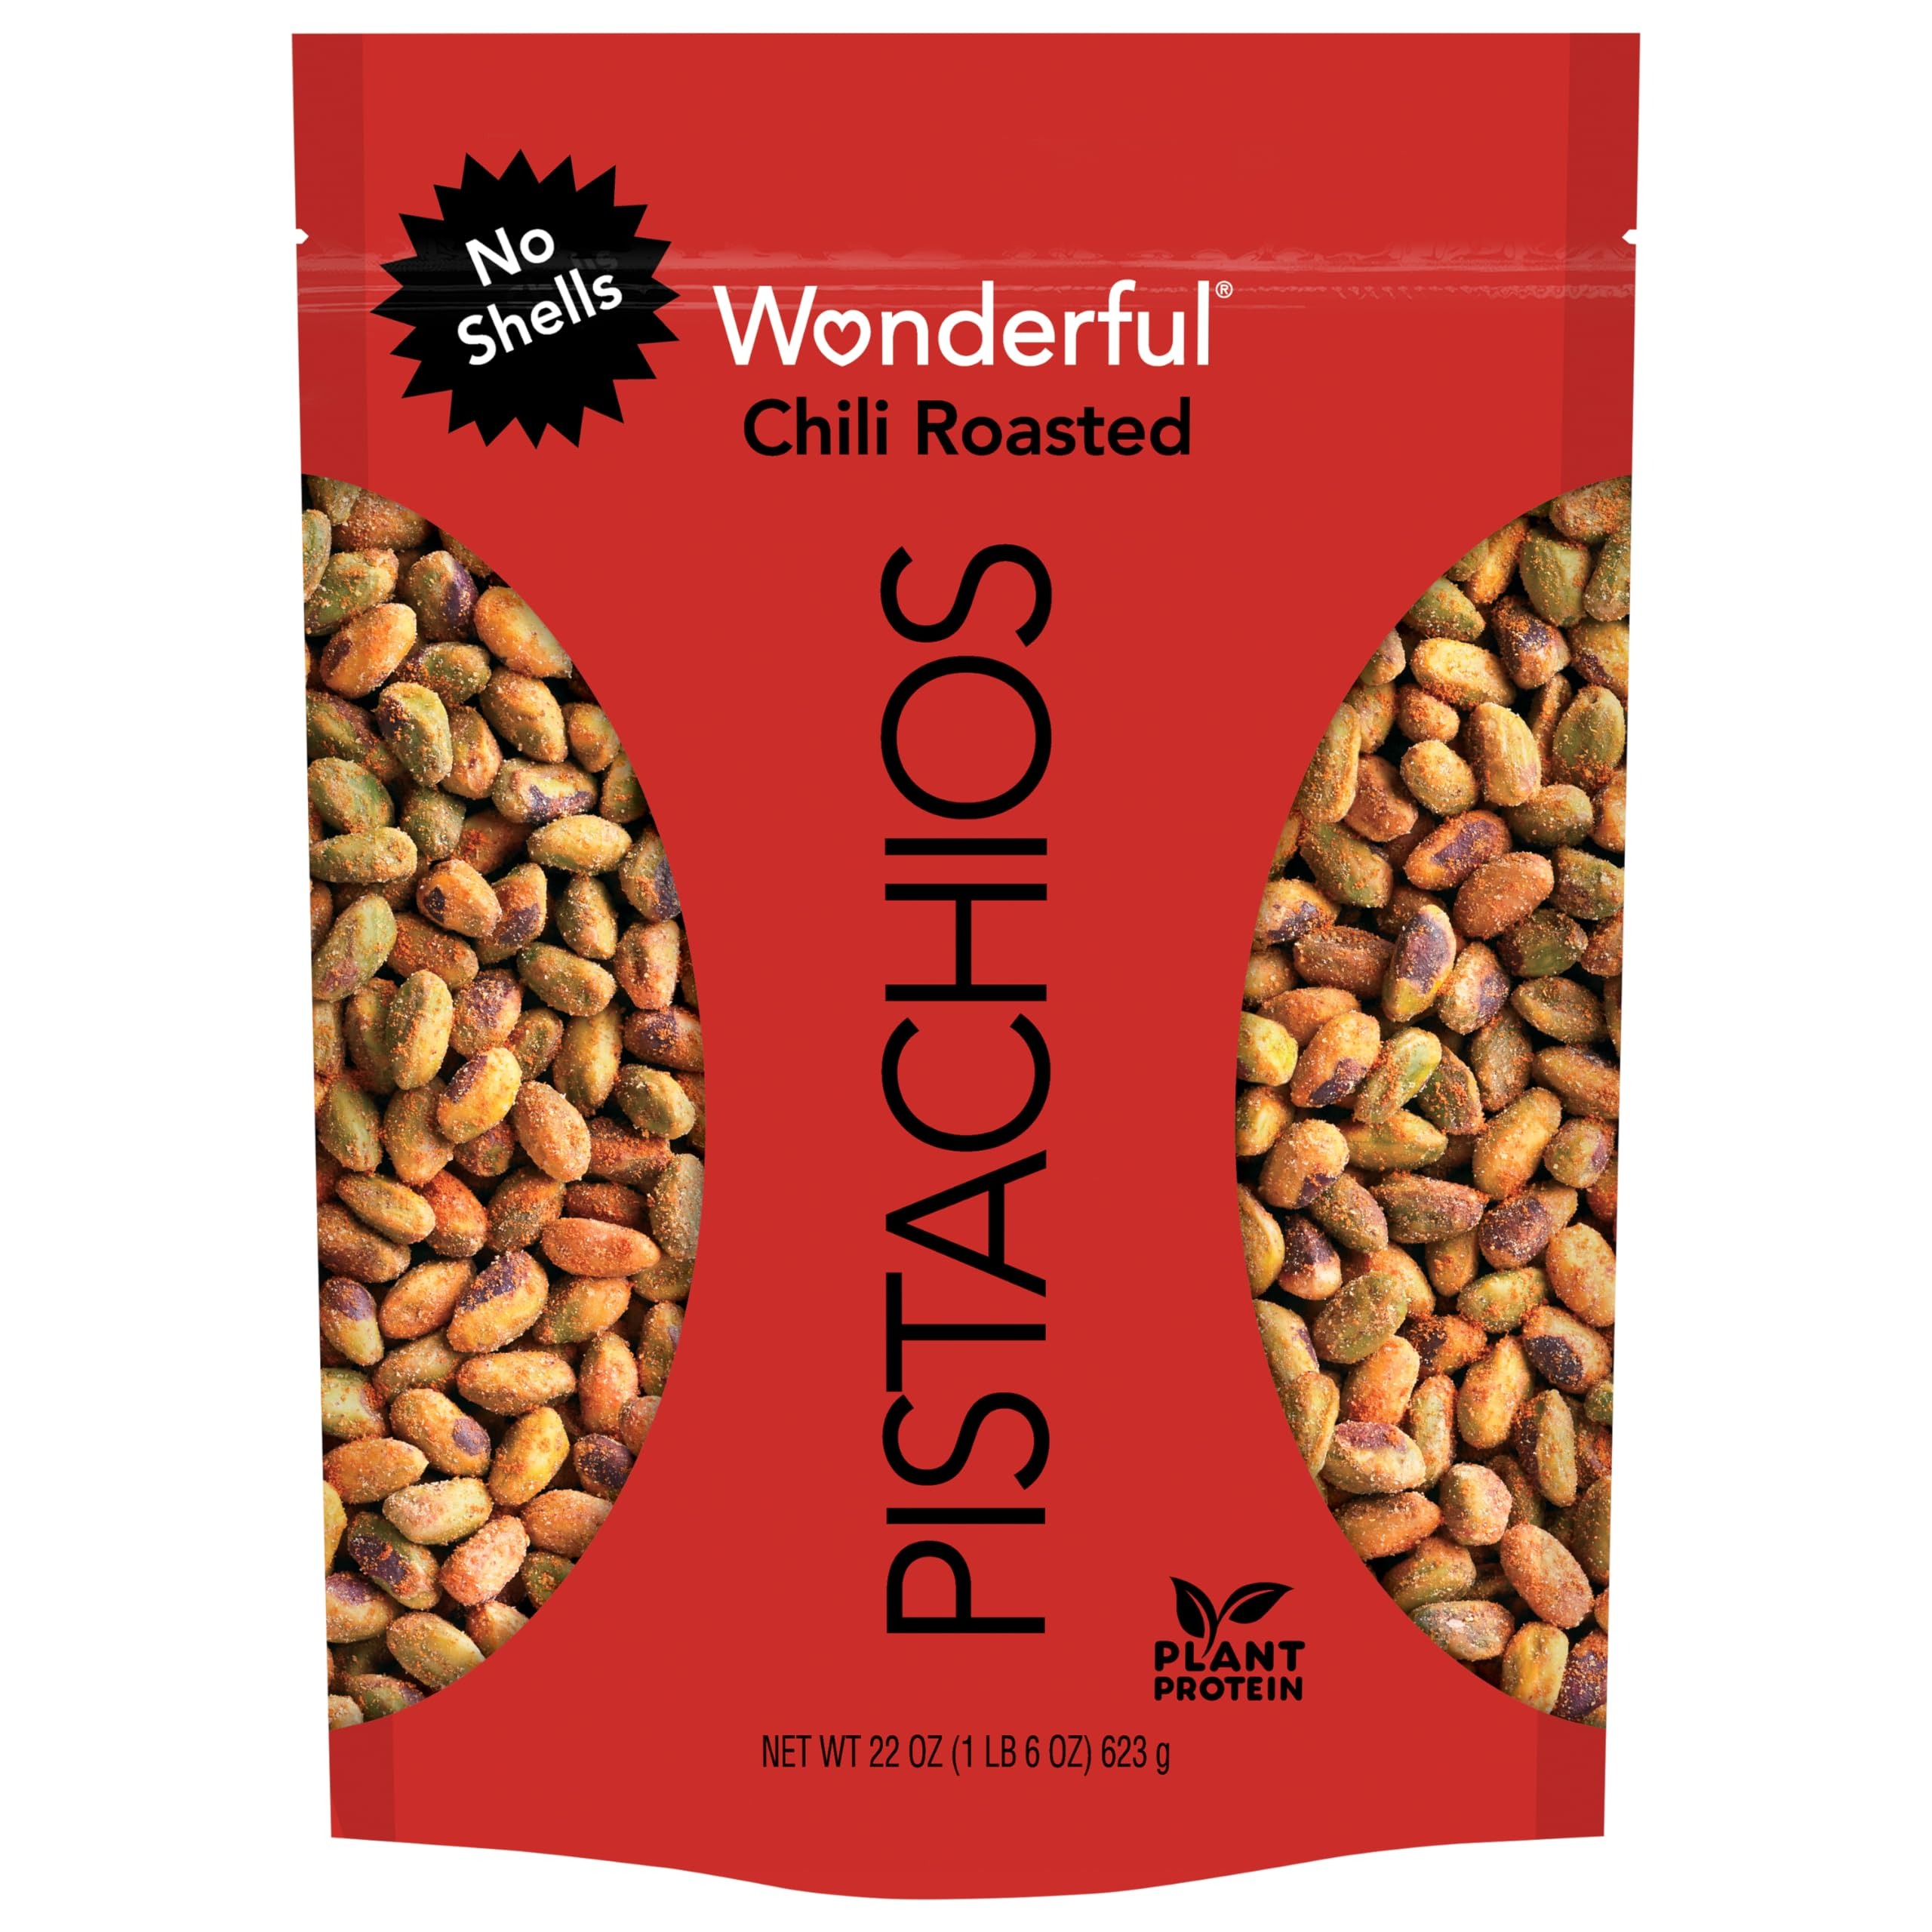
Item Name: Wonderful Pistachios No Shells, Chili Roasted Nuts, 22 Ounce Resealable Bag, Protein Snacks, Gluten Free, Healthy Snack, Vegan Snacks
Bullet Point 1: SIZE: Net Wt 22 Ounce (623g) No Shells - Our Wonderful Pistachios 22 ounce bag is the perfect snack to have around the house and for on-the-go. With a resealable bag, these healthy snacks are the perfect, convenient pantry staple. Pistachios are gluten free, nutritious, and a wonderful protein powered snack. See nutrition information for fat content.
Bullet Point 2: FLAVOR: Chili Roasted - Turn up the heat with our Chili Roasted Pistachios. They're bursting with big, bold flavors of red pepper, garlic and vinegar to tingle your tongue and keep you craving more. With no shell, these pistachios are perfect for cooking, great for snacking, and a tasty, crunchy salad topper.
Bullet Point 3: CALIFORNIA GROWN: Wonderful Pistachios grows all of its pistachios in California orchards, where we carefully tend and harvest using the latest in sustainable practices.
Bullet Point 4: HEALTHY SNACKING: Pistachios are a healthy, protein-powered addition to any gathering - from party to picnic. Pistachios are a healthy choice for snacking on-the-go and around the house. They make for a wonderful travel snack or office snack.
Bullet Point 5: SIMPLY WONDERFUL PISTACHIOS: Gluten Free, Plant Based Protein, Kosher Certified, Halal Certified, and Non-GMO Project Verified. Contains tree nuts (pistachios), a good source of copper and vitamin B6.
Value: 22.0
Unit: Ounce

Price: 8.385